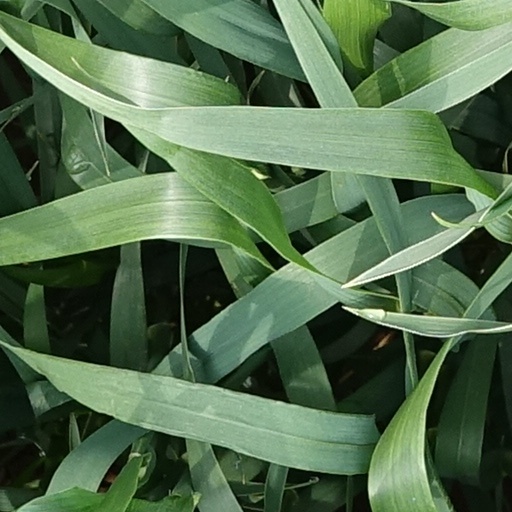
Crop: wheat